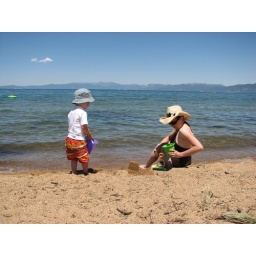
playing in the sand at lake tahoe